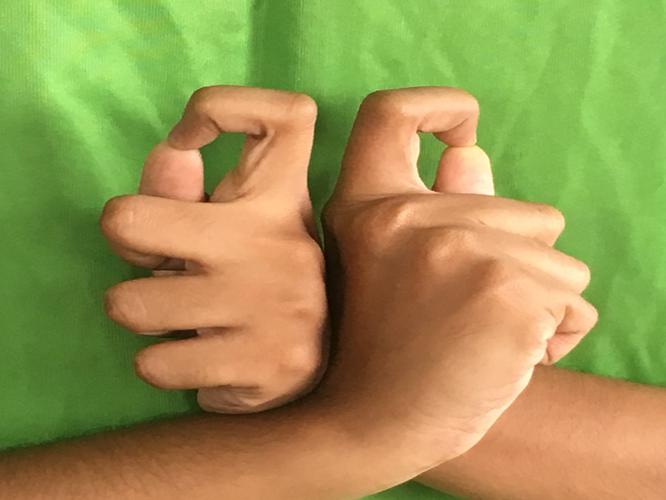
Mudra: Berunda
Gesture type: double_hand